Photographs (You Are Taking Now)

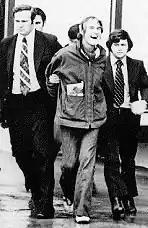
Timothy Leary, (Center), is sampled on "Photographs (You Are Taking Now)".

On 18 January 2014, the Warner Music Store was updated to include Damon Albarn's new album and its name was revealed – "Everyday Robots", which is also the name of the first single. The deluxe edition of the album came packaged with a DVD of Albarn performing a few album tracks live at Fox Studios in Los Angeles. The DVD was filmed on 3 December 2013. On the next day, the album's information was removed from the website, which made many believe it was not supposed to have leaked so soon.